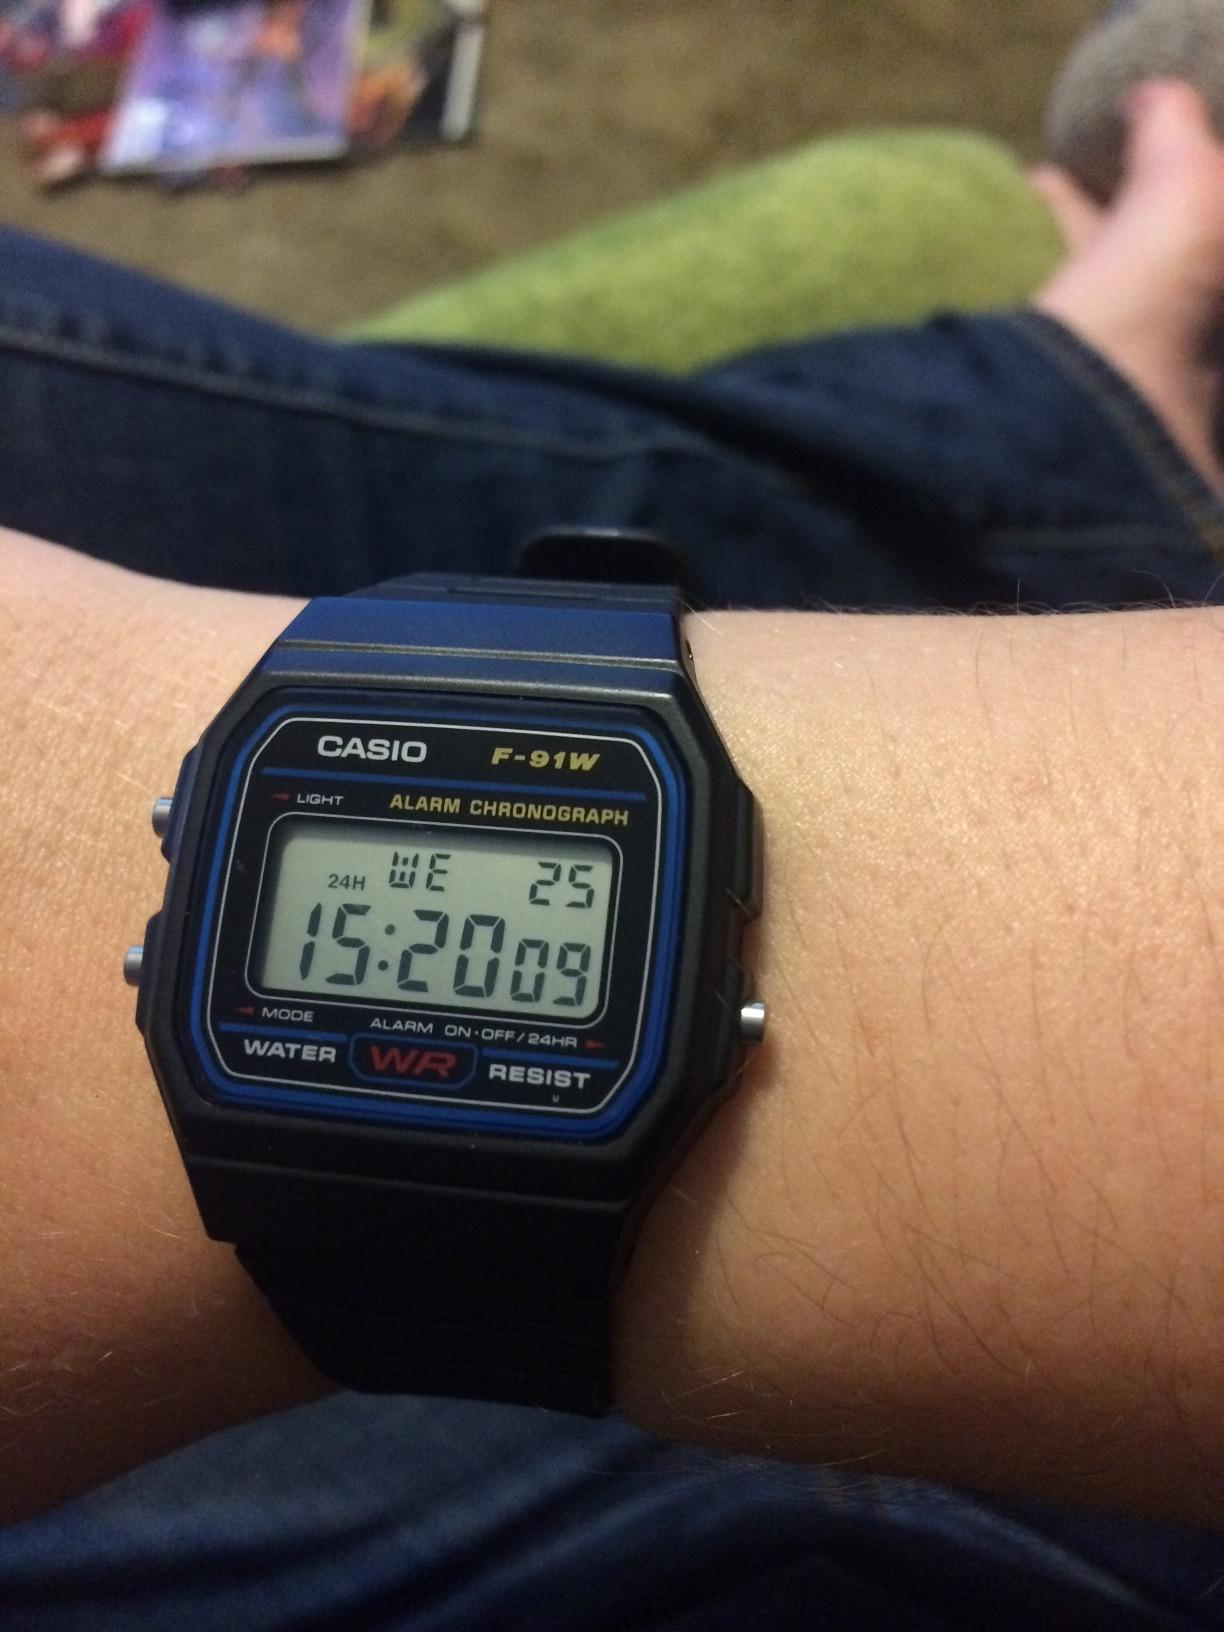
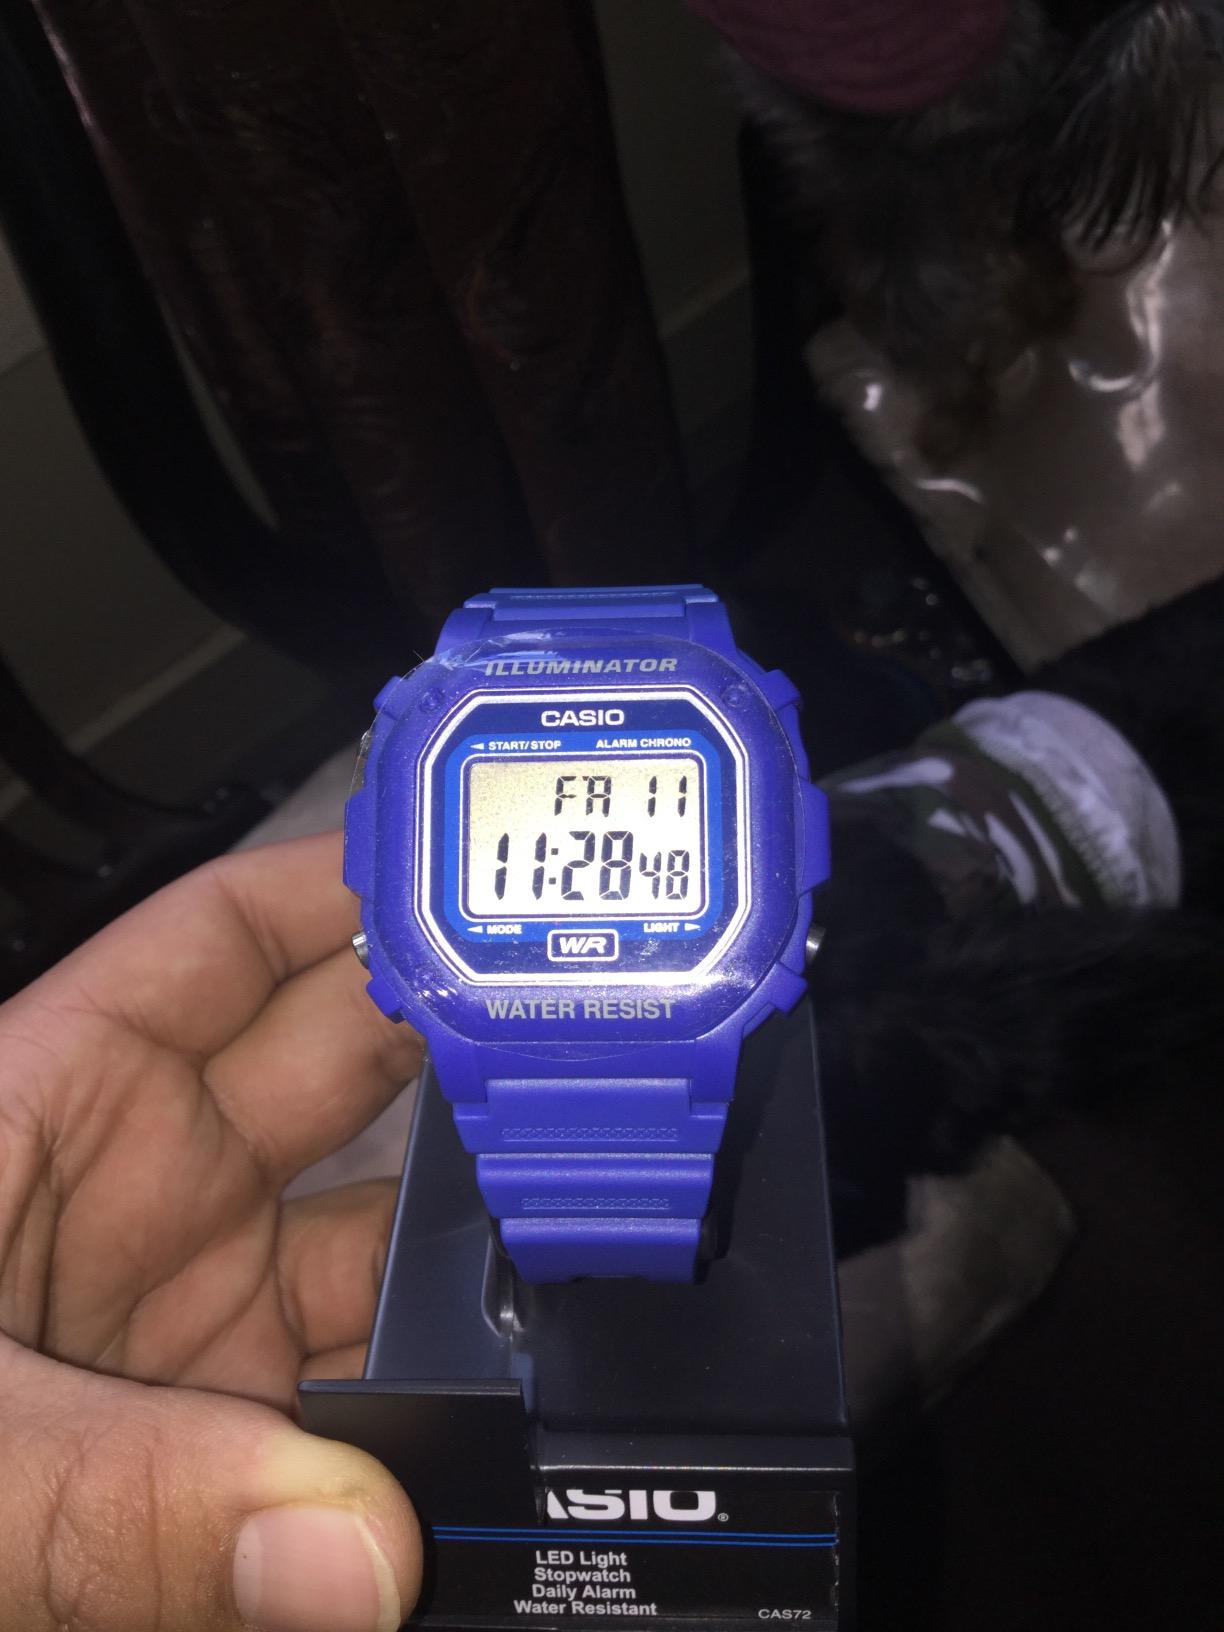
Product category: accessories_watch
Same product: no